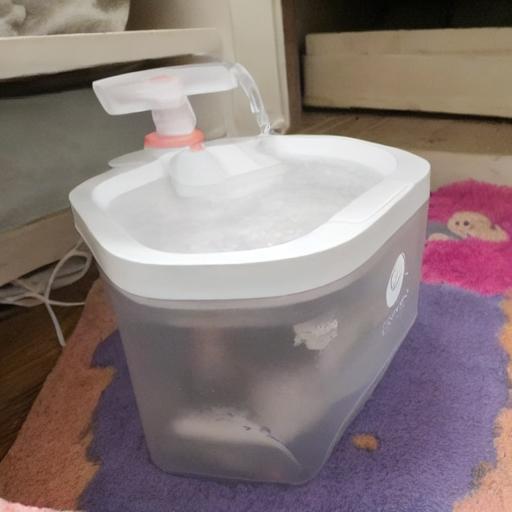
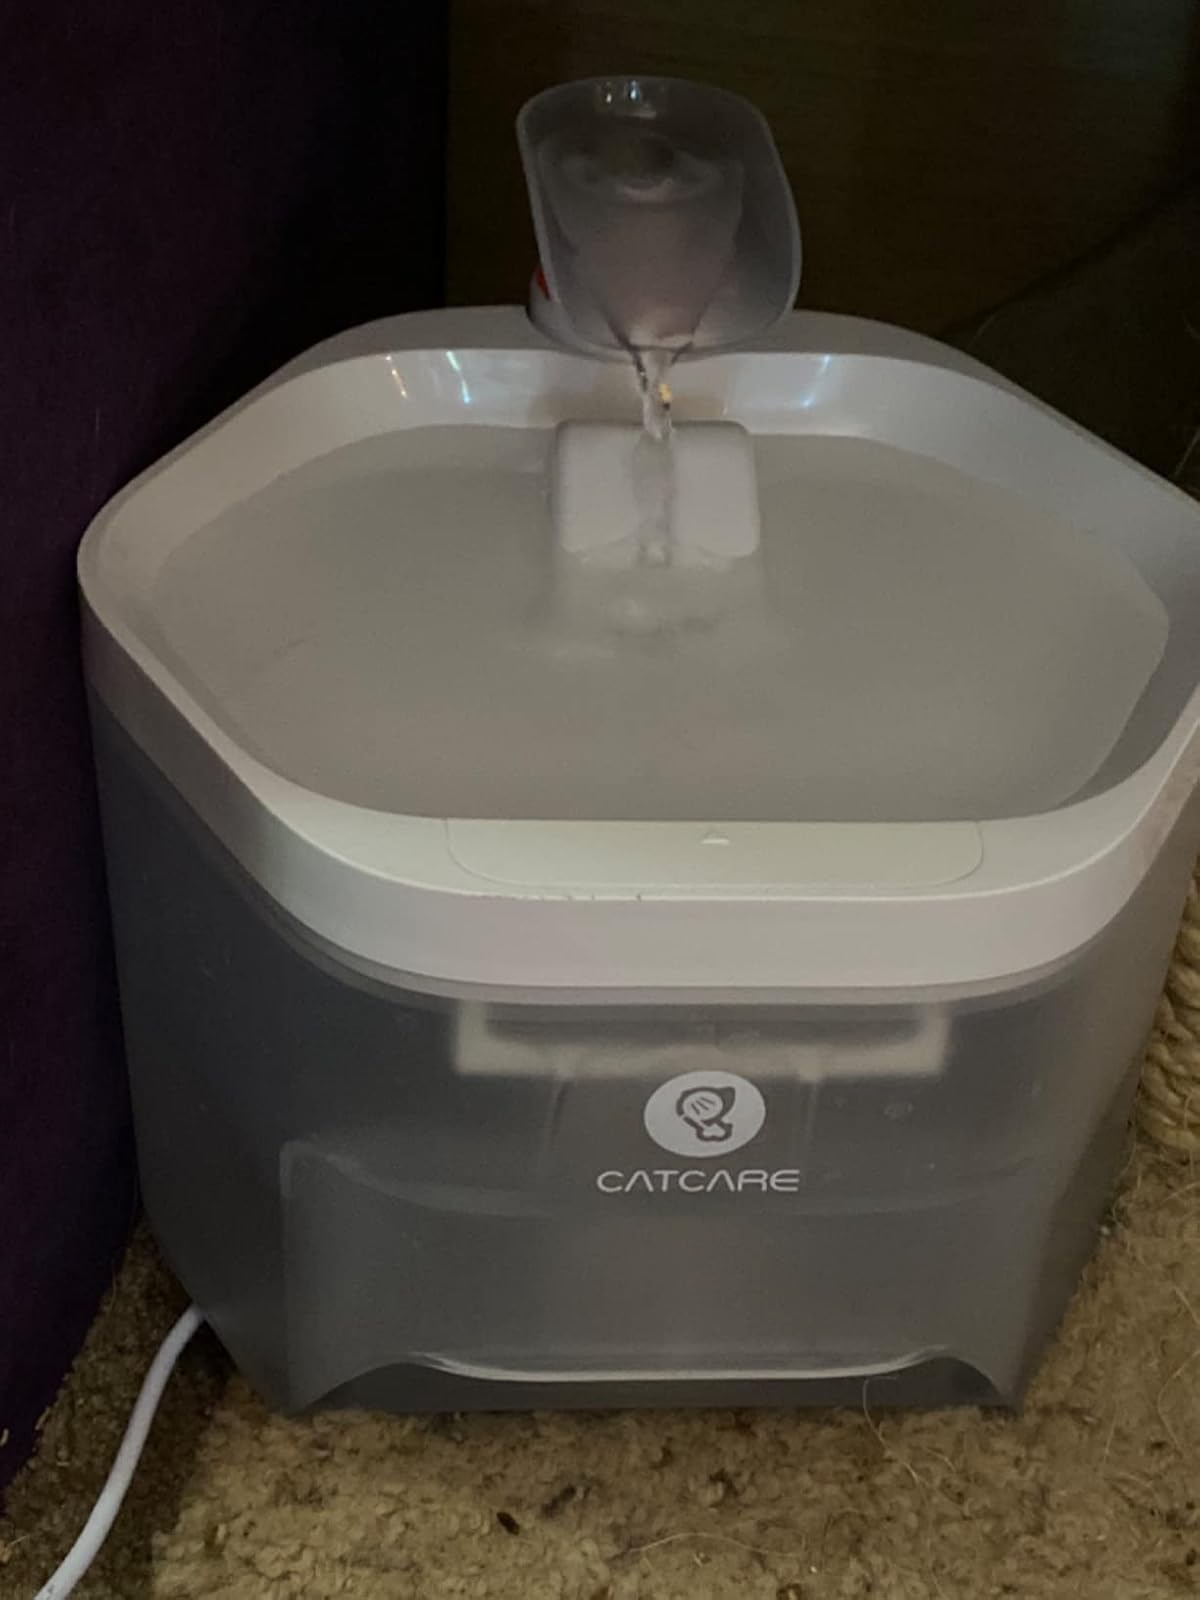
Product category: items_bowl
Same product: no